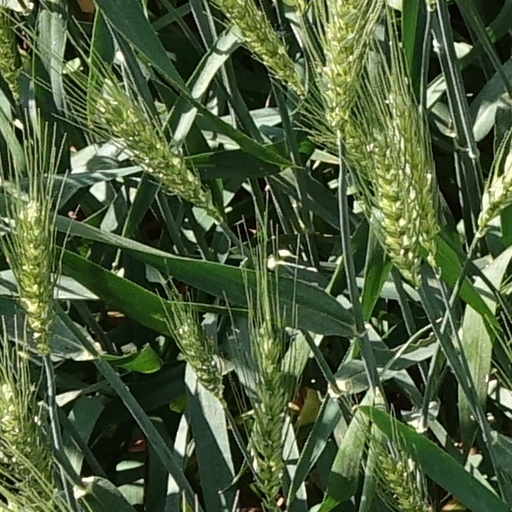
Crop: wheat